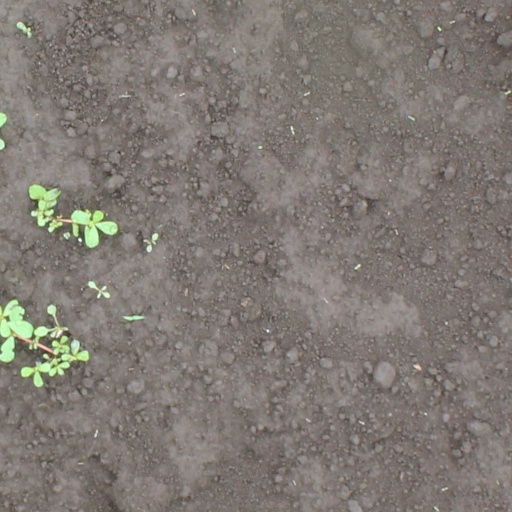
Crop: soybean